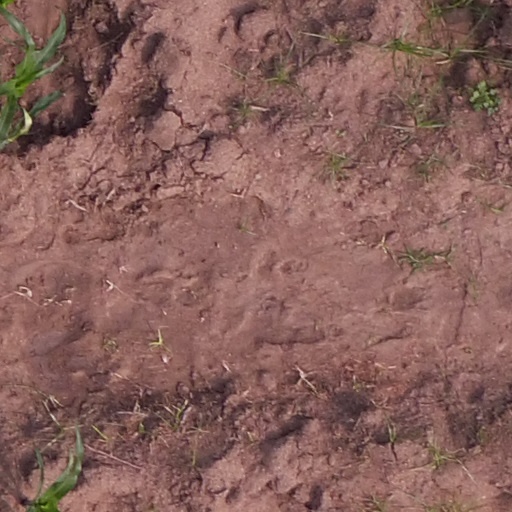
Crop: maize; corn